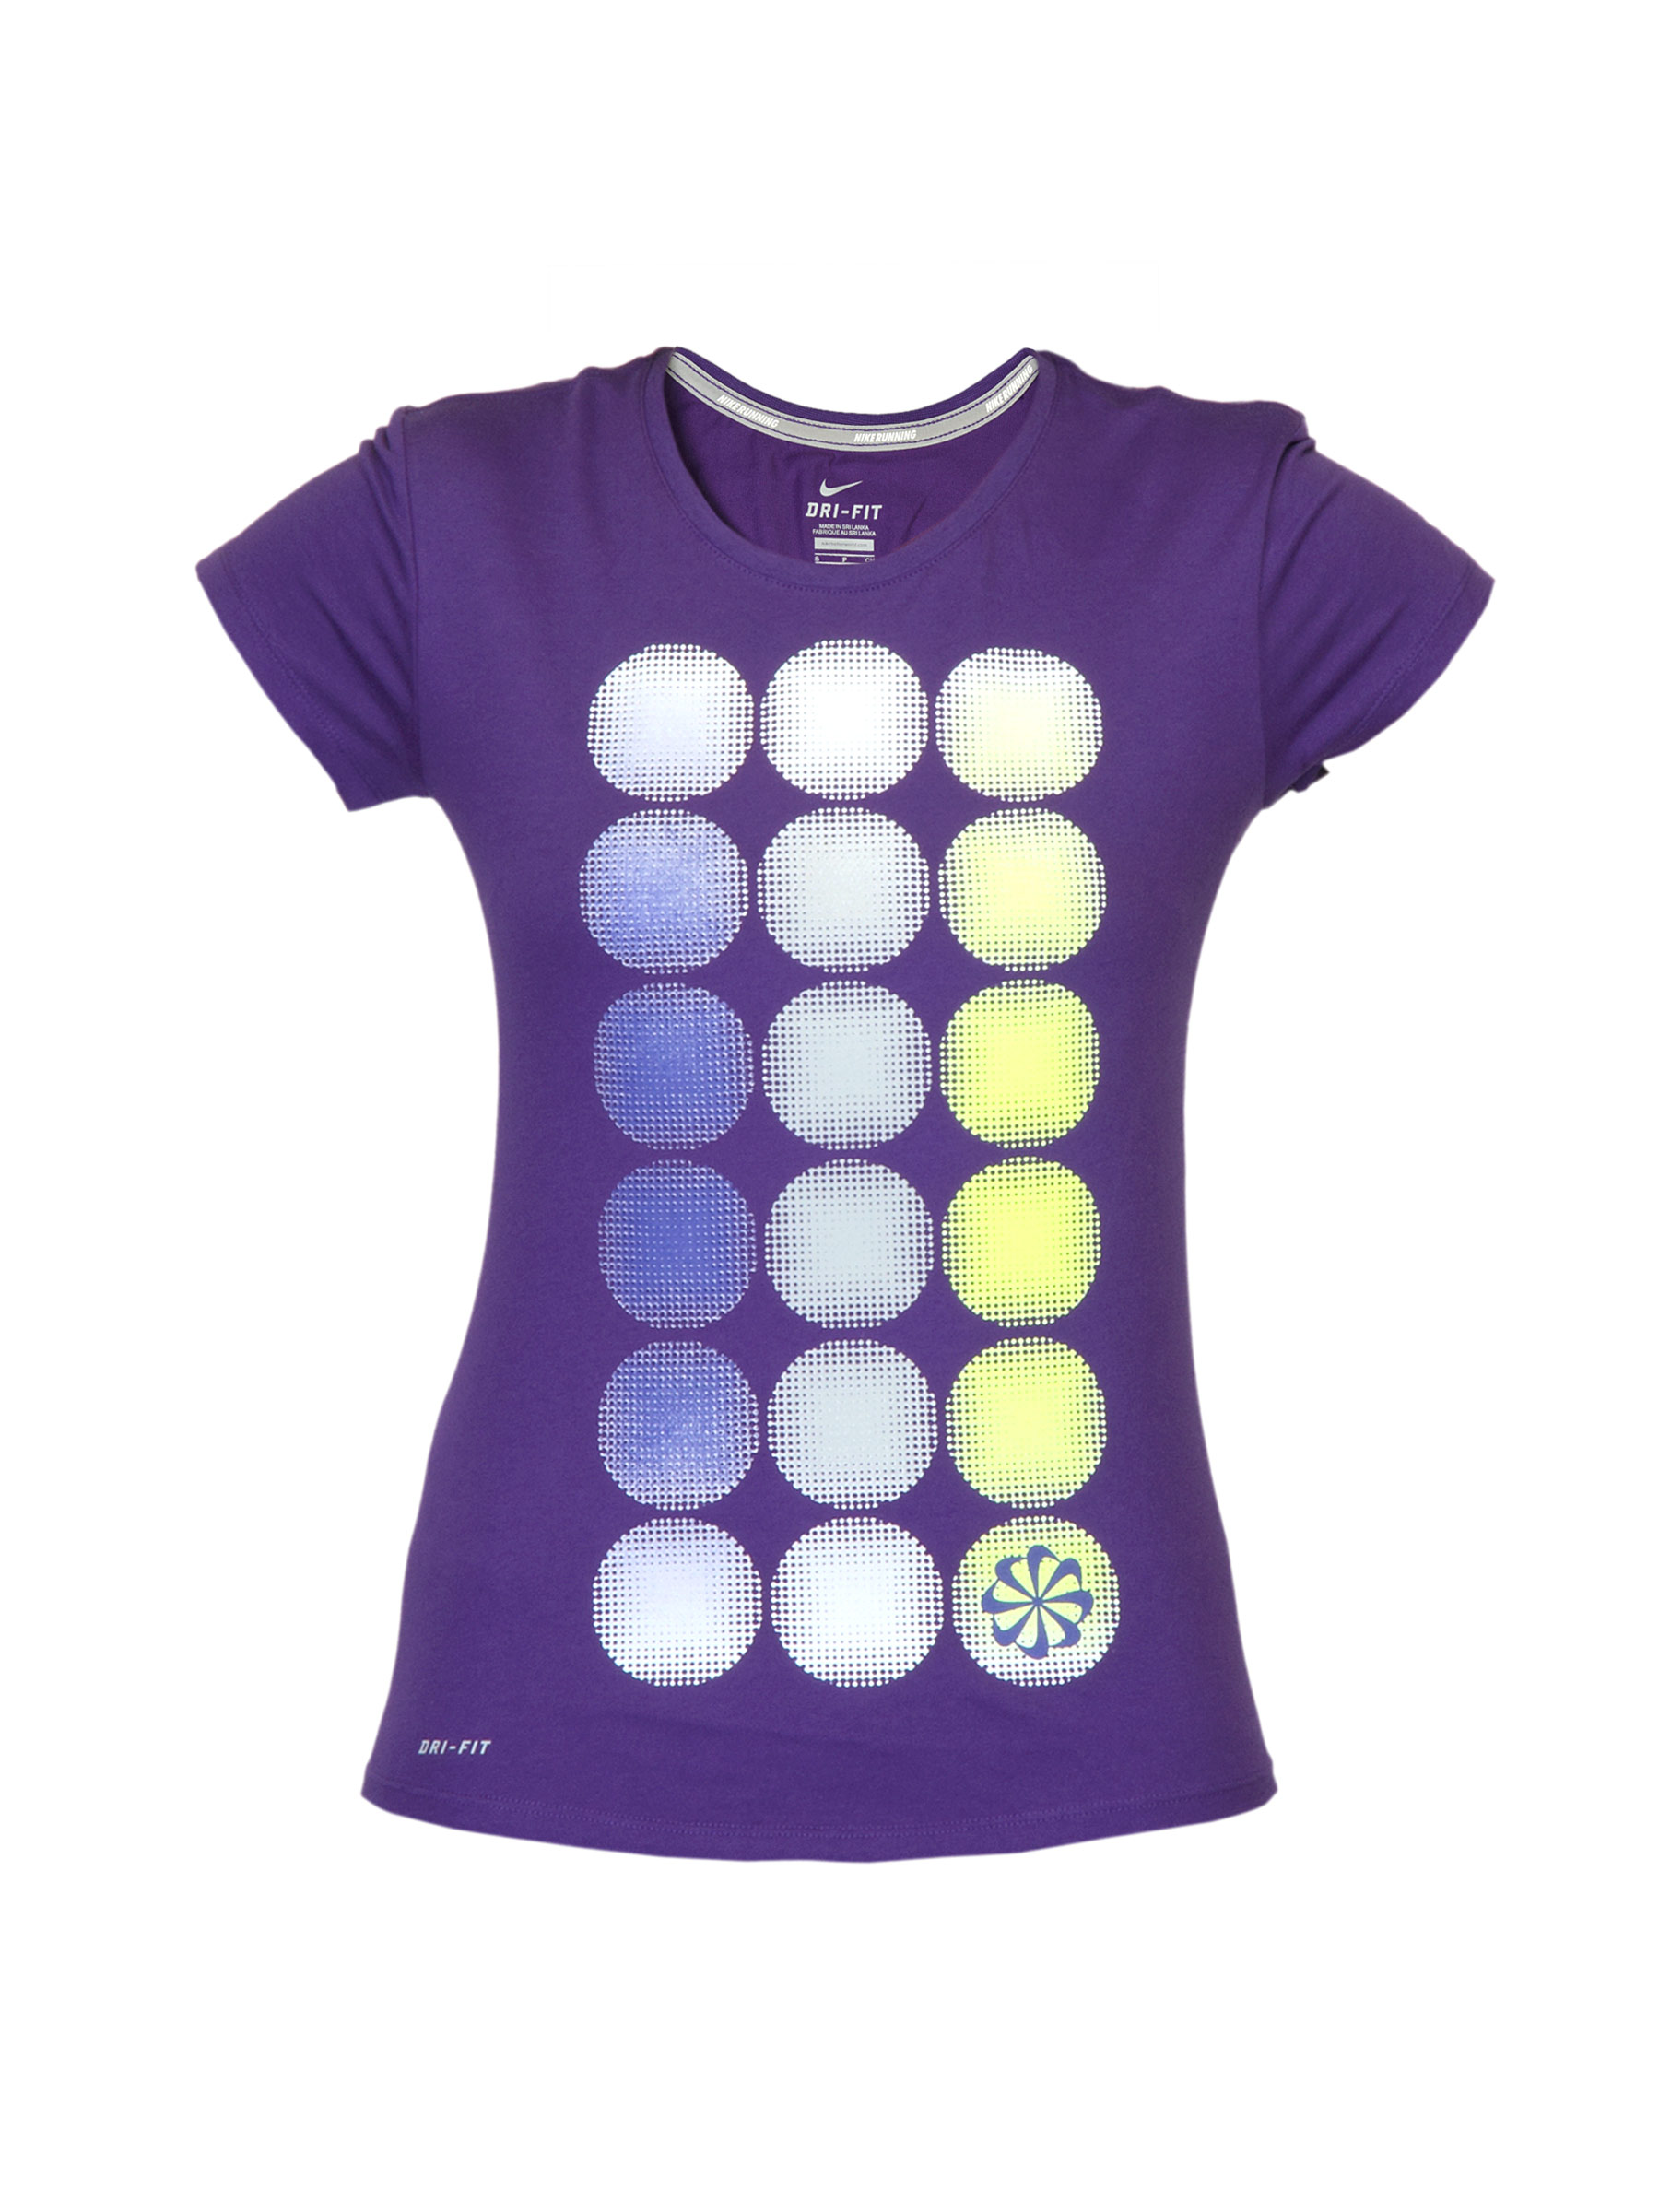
Nike Women Cruiser Hurley Dot Purple T-shirt
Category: Apparel / Topwear / Tshirts
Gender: Women
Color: Purple
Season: Summer 2012
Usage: Casual